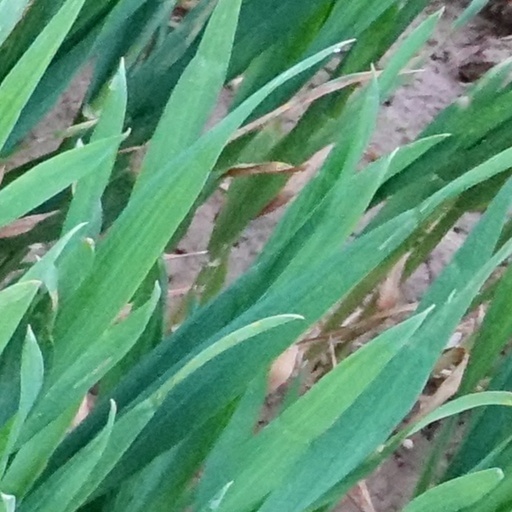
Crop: wheat